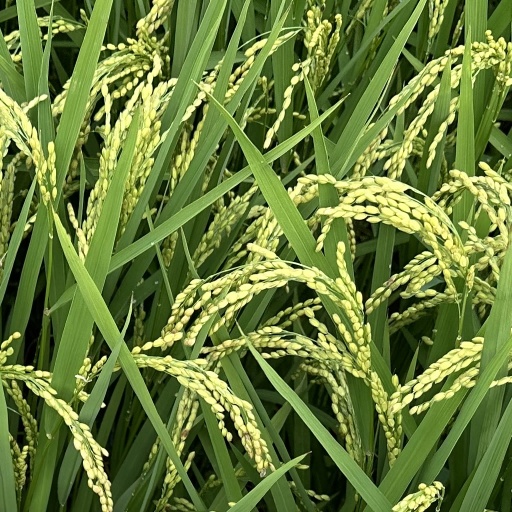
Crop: rice